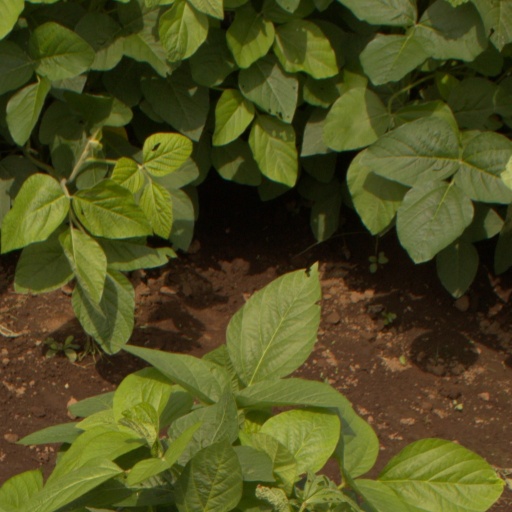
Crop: soybean